Old Town Chinatown

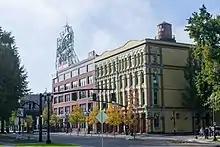
White Stag Block

The neighborhood has many notable buildings, including Blagen Block, the Glisan Building, the Haseltine Building, One Pacific Square, the Oregon Cracker Company Building, the PAE Living Building, Paris Theatre, Smith's Block, the Tuck Lung Building, the United Carriage and Baggage Transfer Building, the Wachsmuth Building, the White Stag Block, and the Wong Laundry Building.